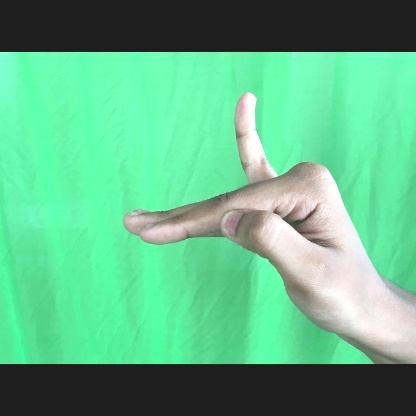
Mudra: Hamsapaksha